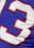
Number: 3